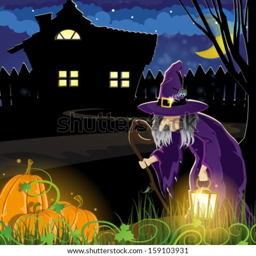
old witch and pumpkins near the house with glowing windows .